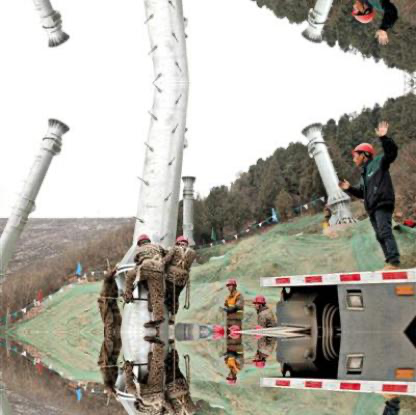
Objects in the image:
label: helmet
label: helmet
label: helmet
label: helmet
label: helmet
label: helmet
label: helmet
label: helmet